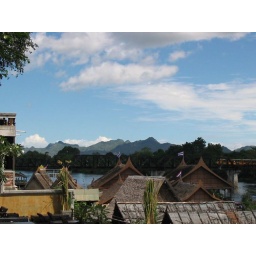
View from the bridge over the river Kwai